Quincunx

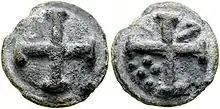
A quincunx coin

The quincunx was originally a coin issued by the Roman Republic , whose value was five twelfths ("quinque" and "uncia") of an as, the Roman standard bronze coin. On the Roman quincunx coins, the value was sometimes indicated by a pattern of five dots or pellets. However, these dots were not always arranged in a quincunx pattern.